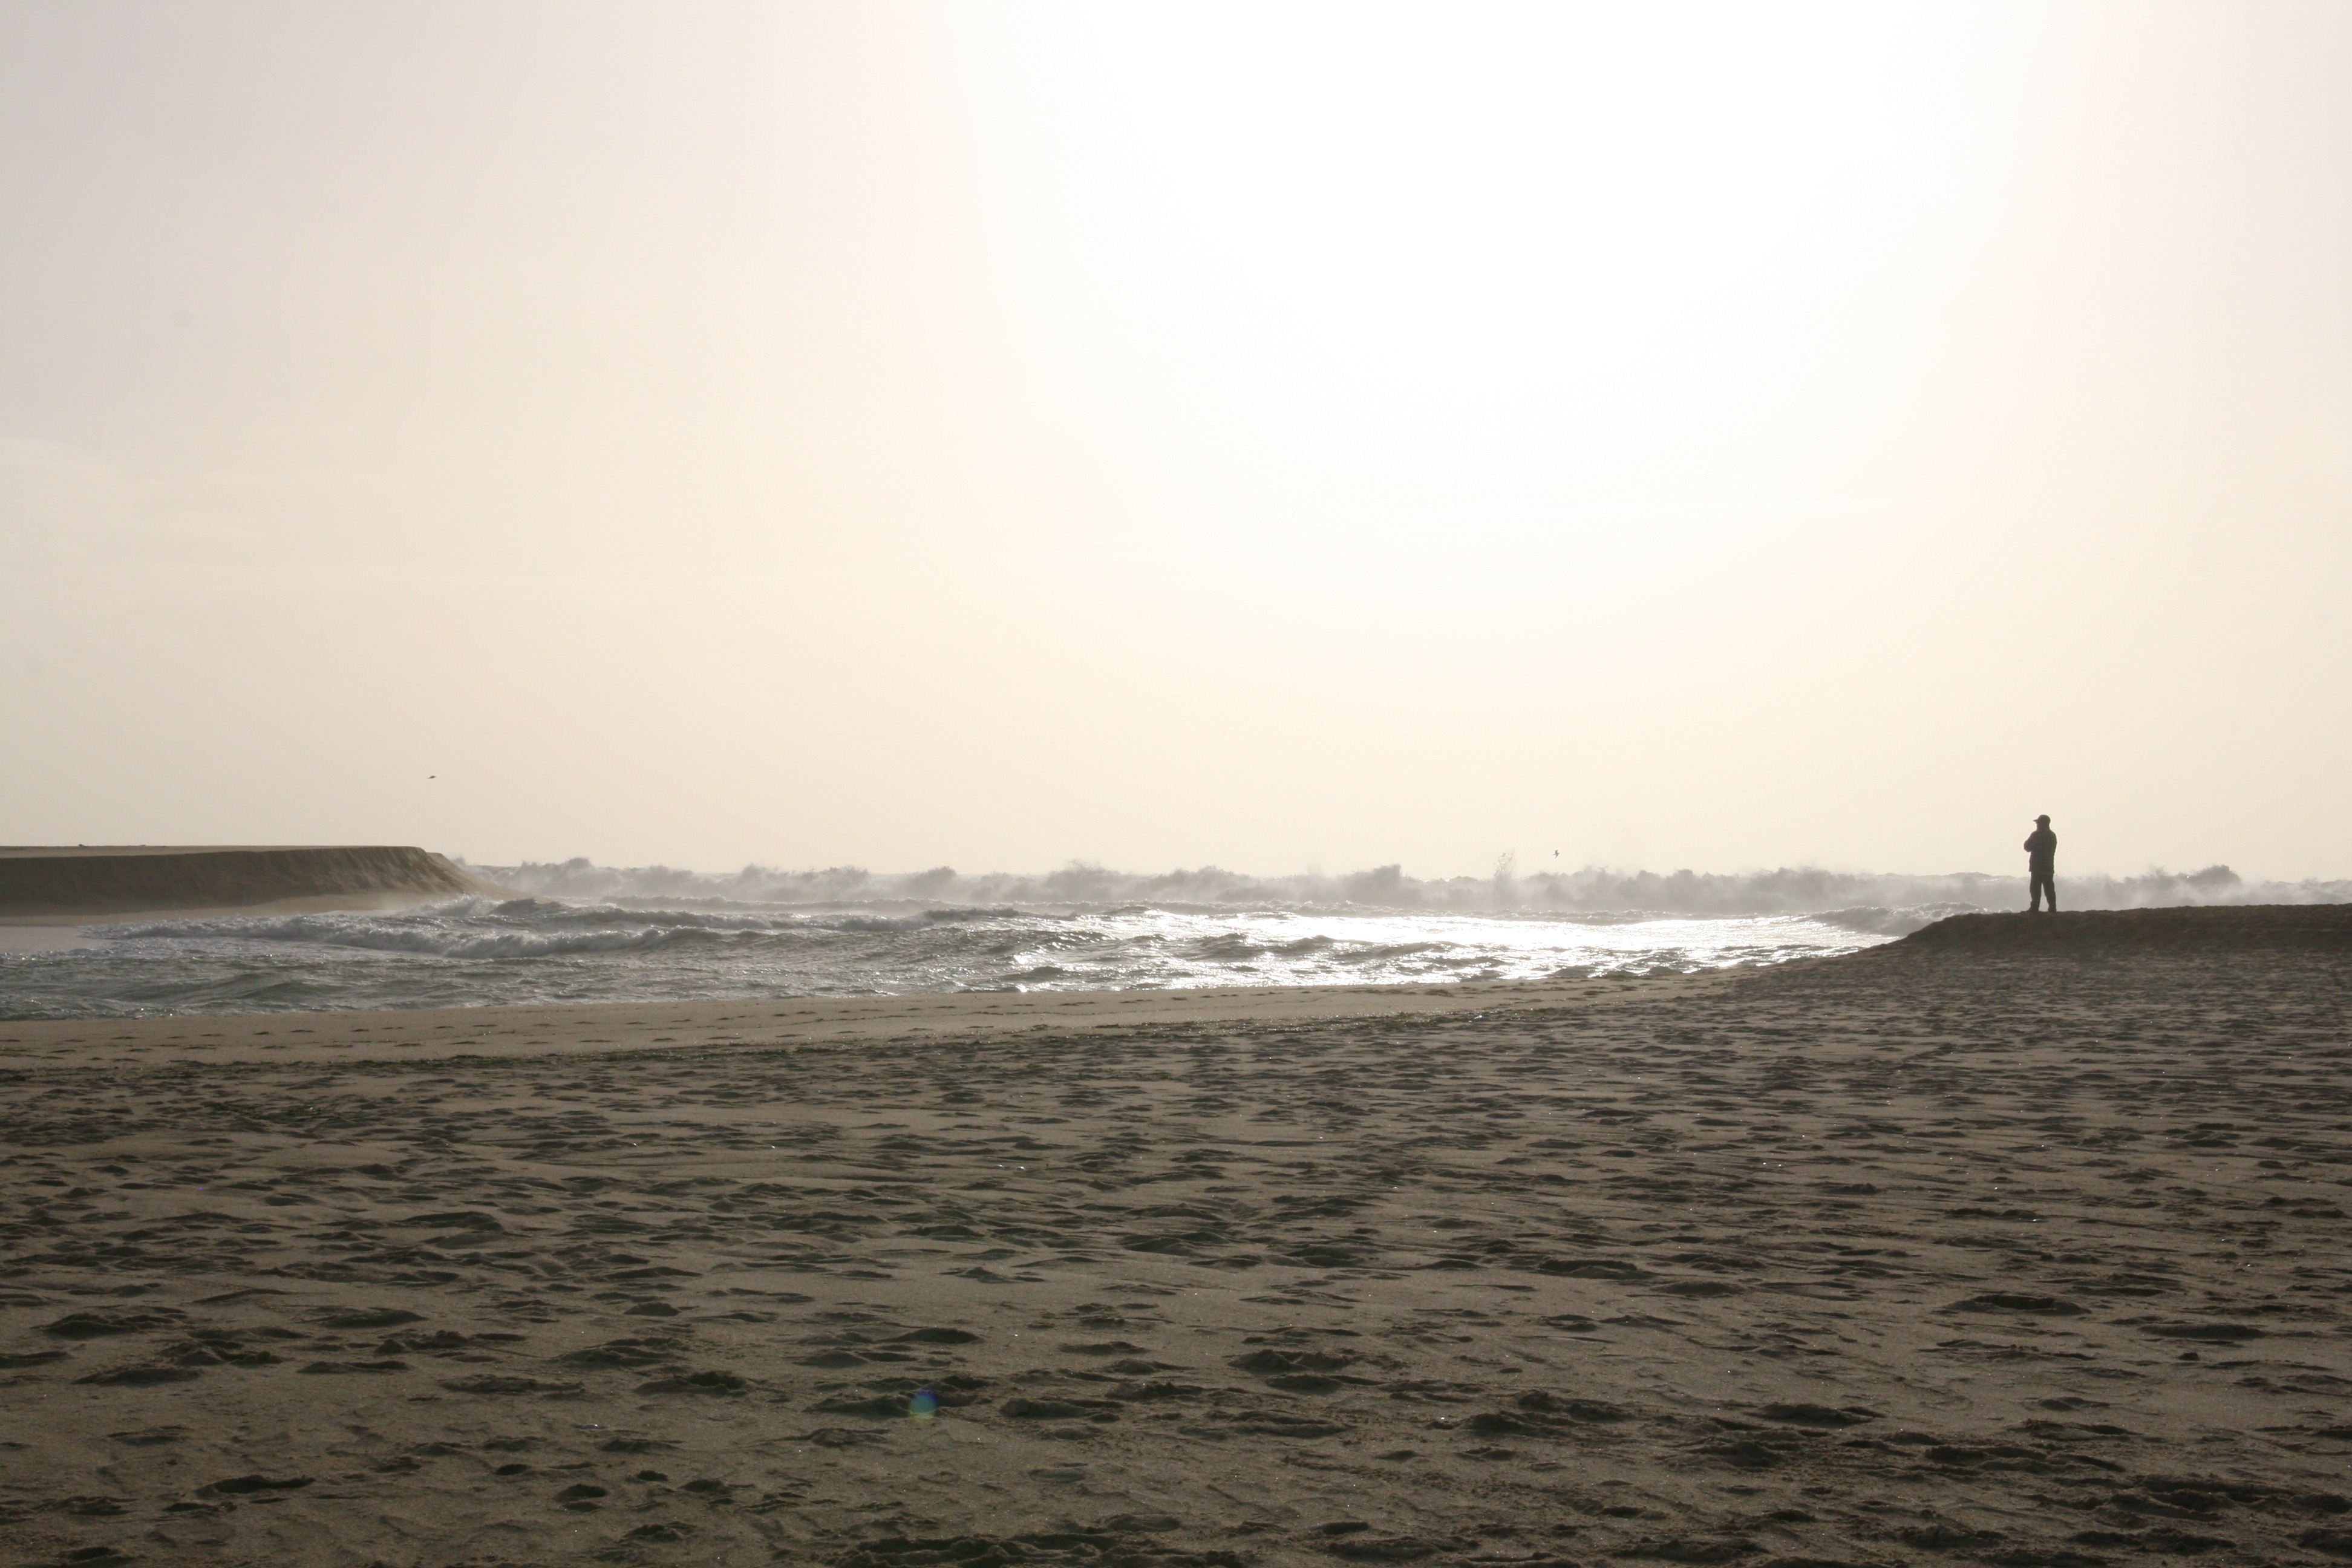
beach, sea, coast, sand, ocean, horizon, sunset, morning, shore, wave, dawn, dusk, tower, bay, body of water, mar, portugal, atmospheric phenomenon, wind wave, pond saint andrew